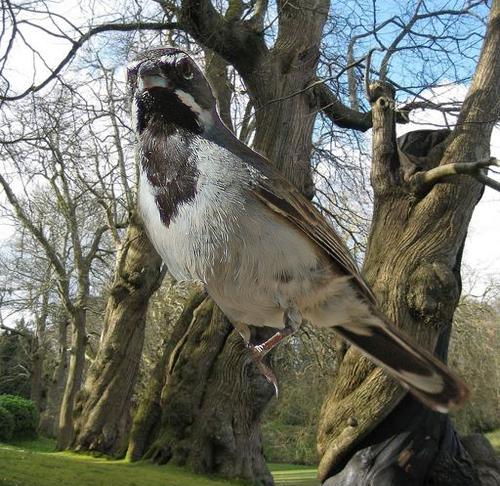
Bird species: Black_throated_Sparrow
Bird type: landbird
Background: land